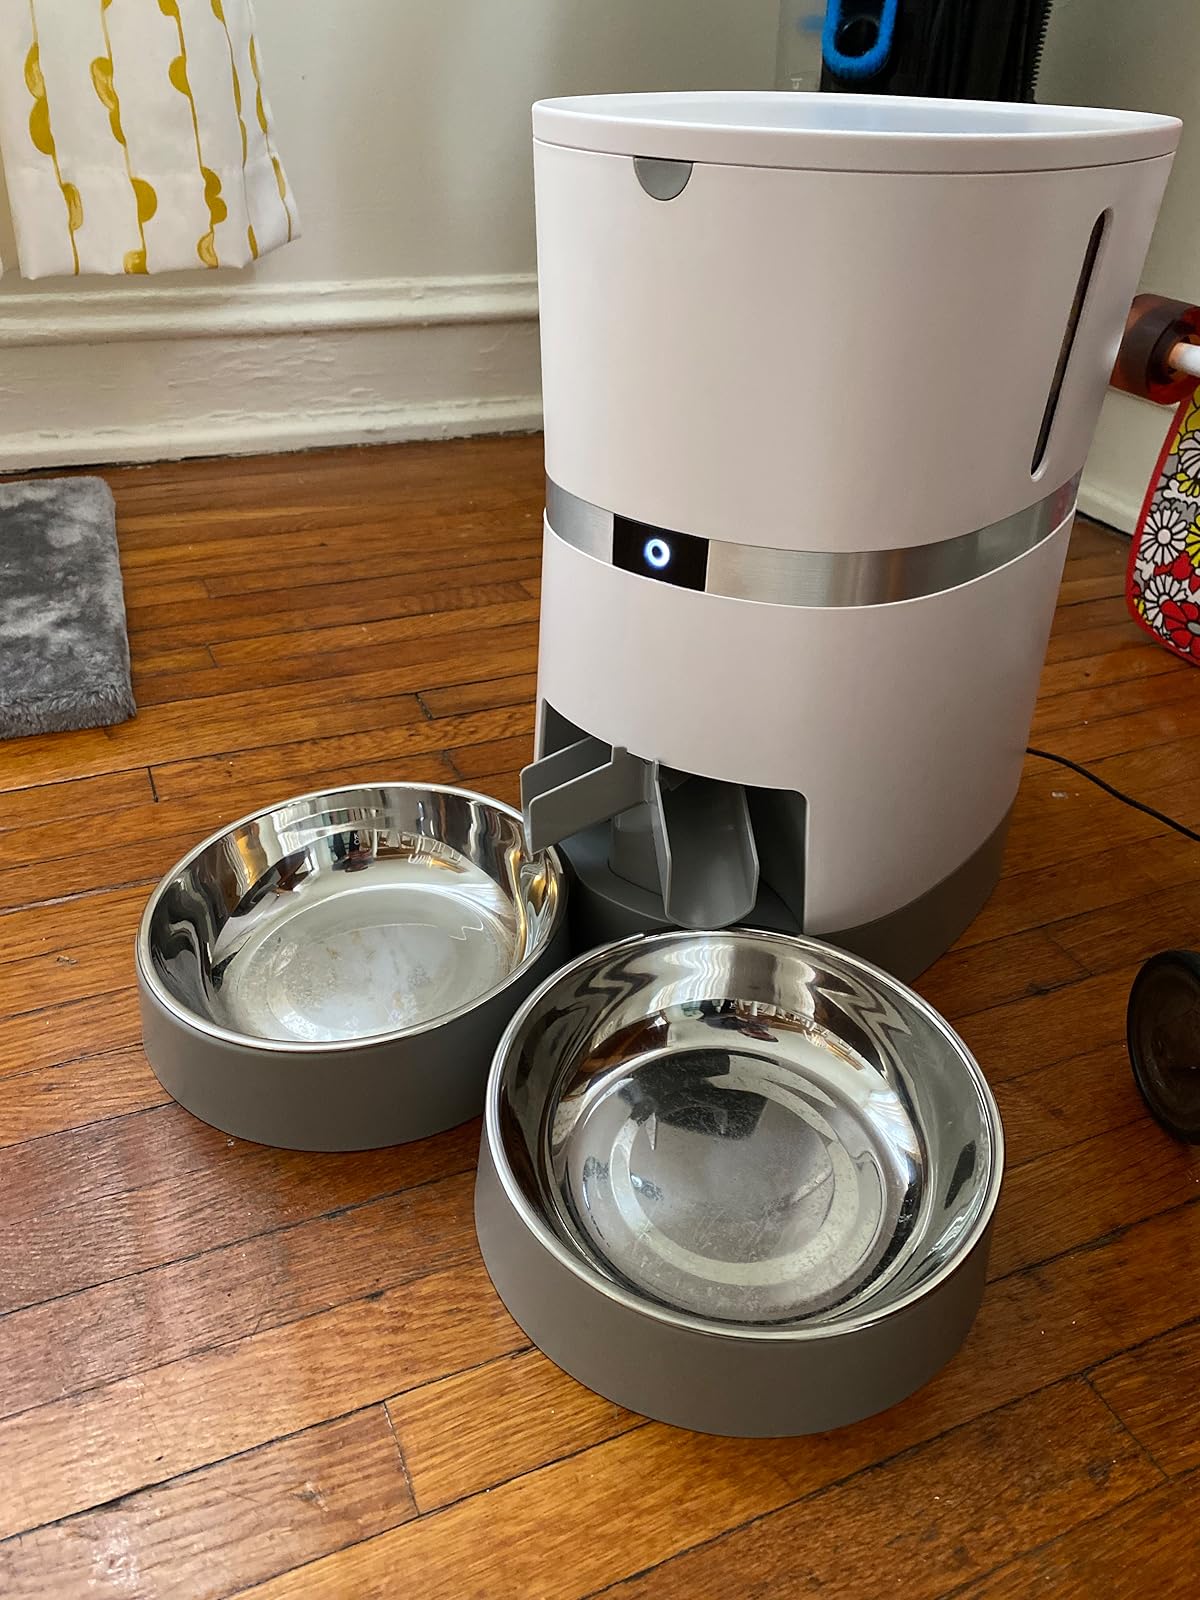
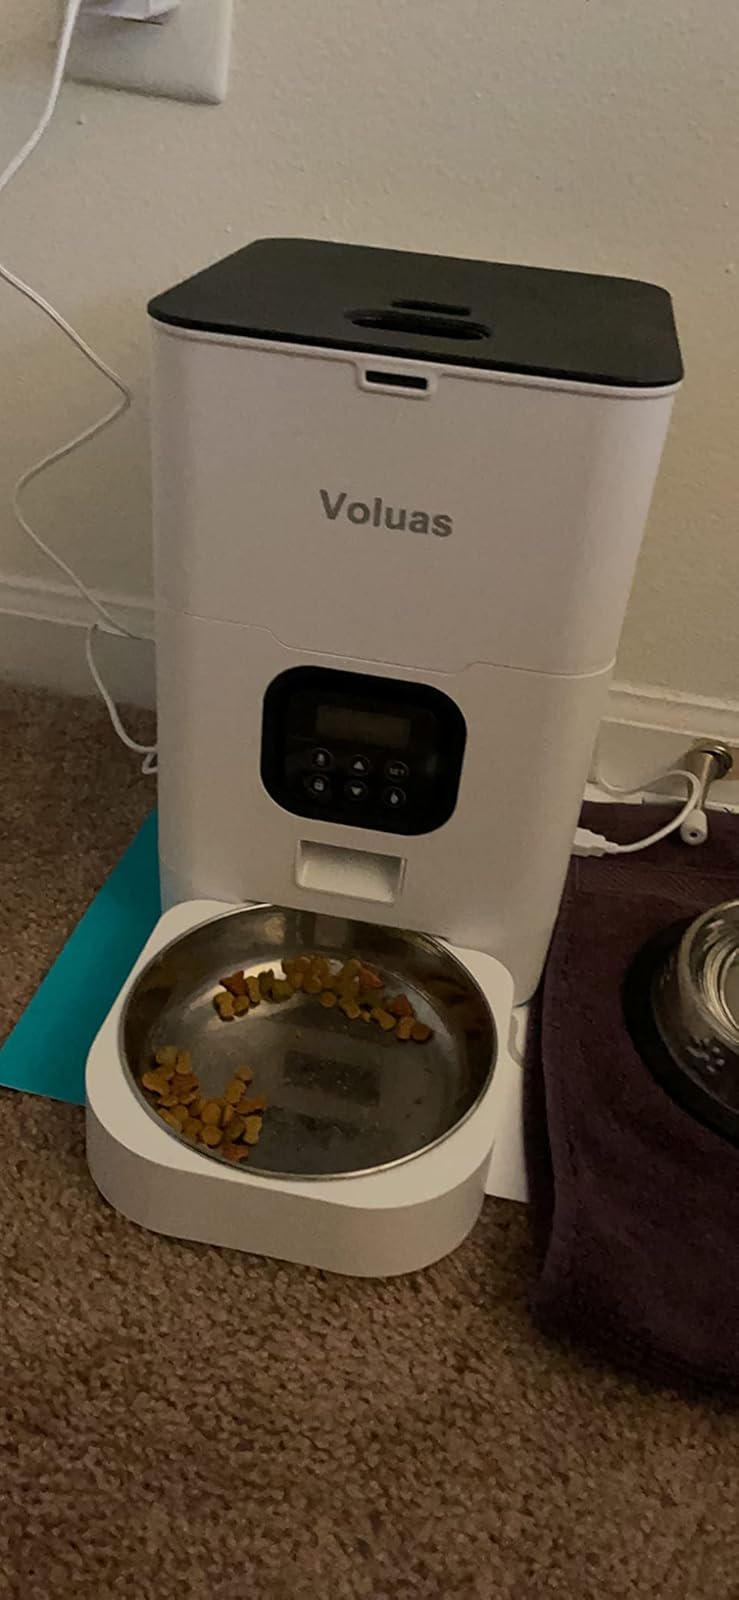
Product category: items_feeder
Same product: no